Katherine Brandon, Duchess of Suffolk

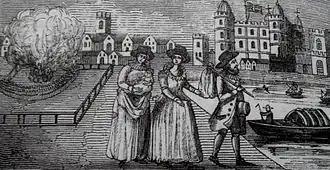
Engraving of Katherine, Bertie, their daughter and wetnurse going into exile.

Noted for her wit, sharp tongue, and devotion to learning, by the last years of Henry VIII's reign the Duchess of Suffolk was also an outspoken advocate of the English Reformation. She became a close friend of Henry's last queen, Catherine Parr, particularly after the Duke died in 1545, and was a strong influence on the queen's religious beliefs. In 1546, as these views grew controversial, the king ordered the queen's arrest, though his wife managed to cajole him into cancelling this.